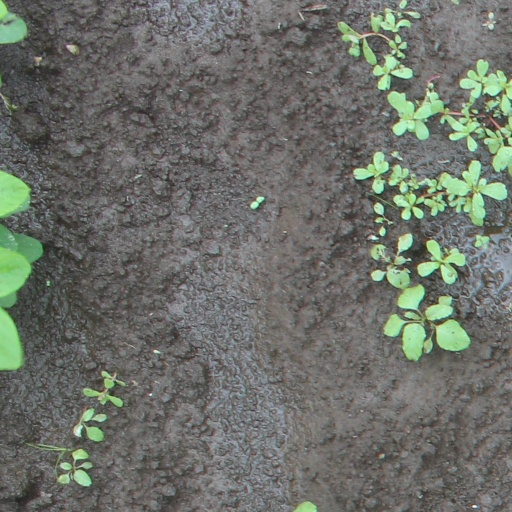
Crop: soybean